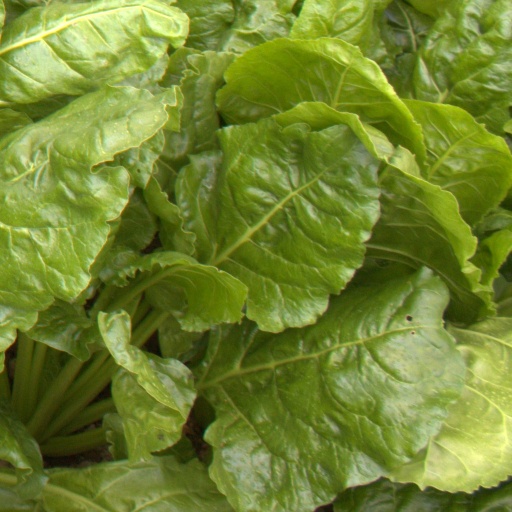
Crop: sugar beet